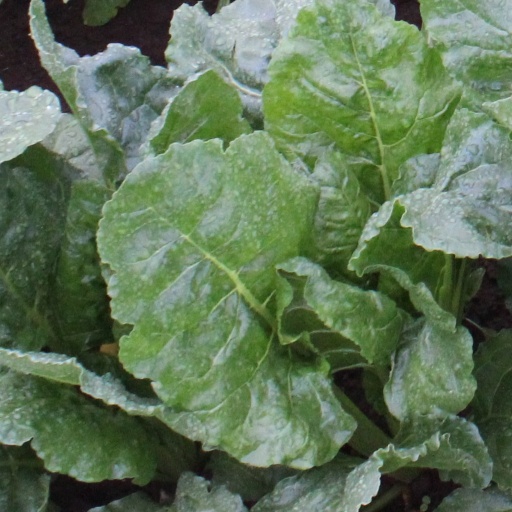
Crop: sugar beet